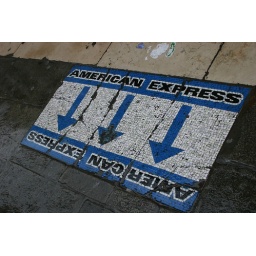
tile sign on sidewalk in venice